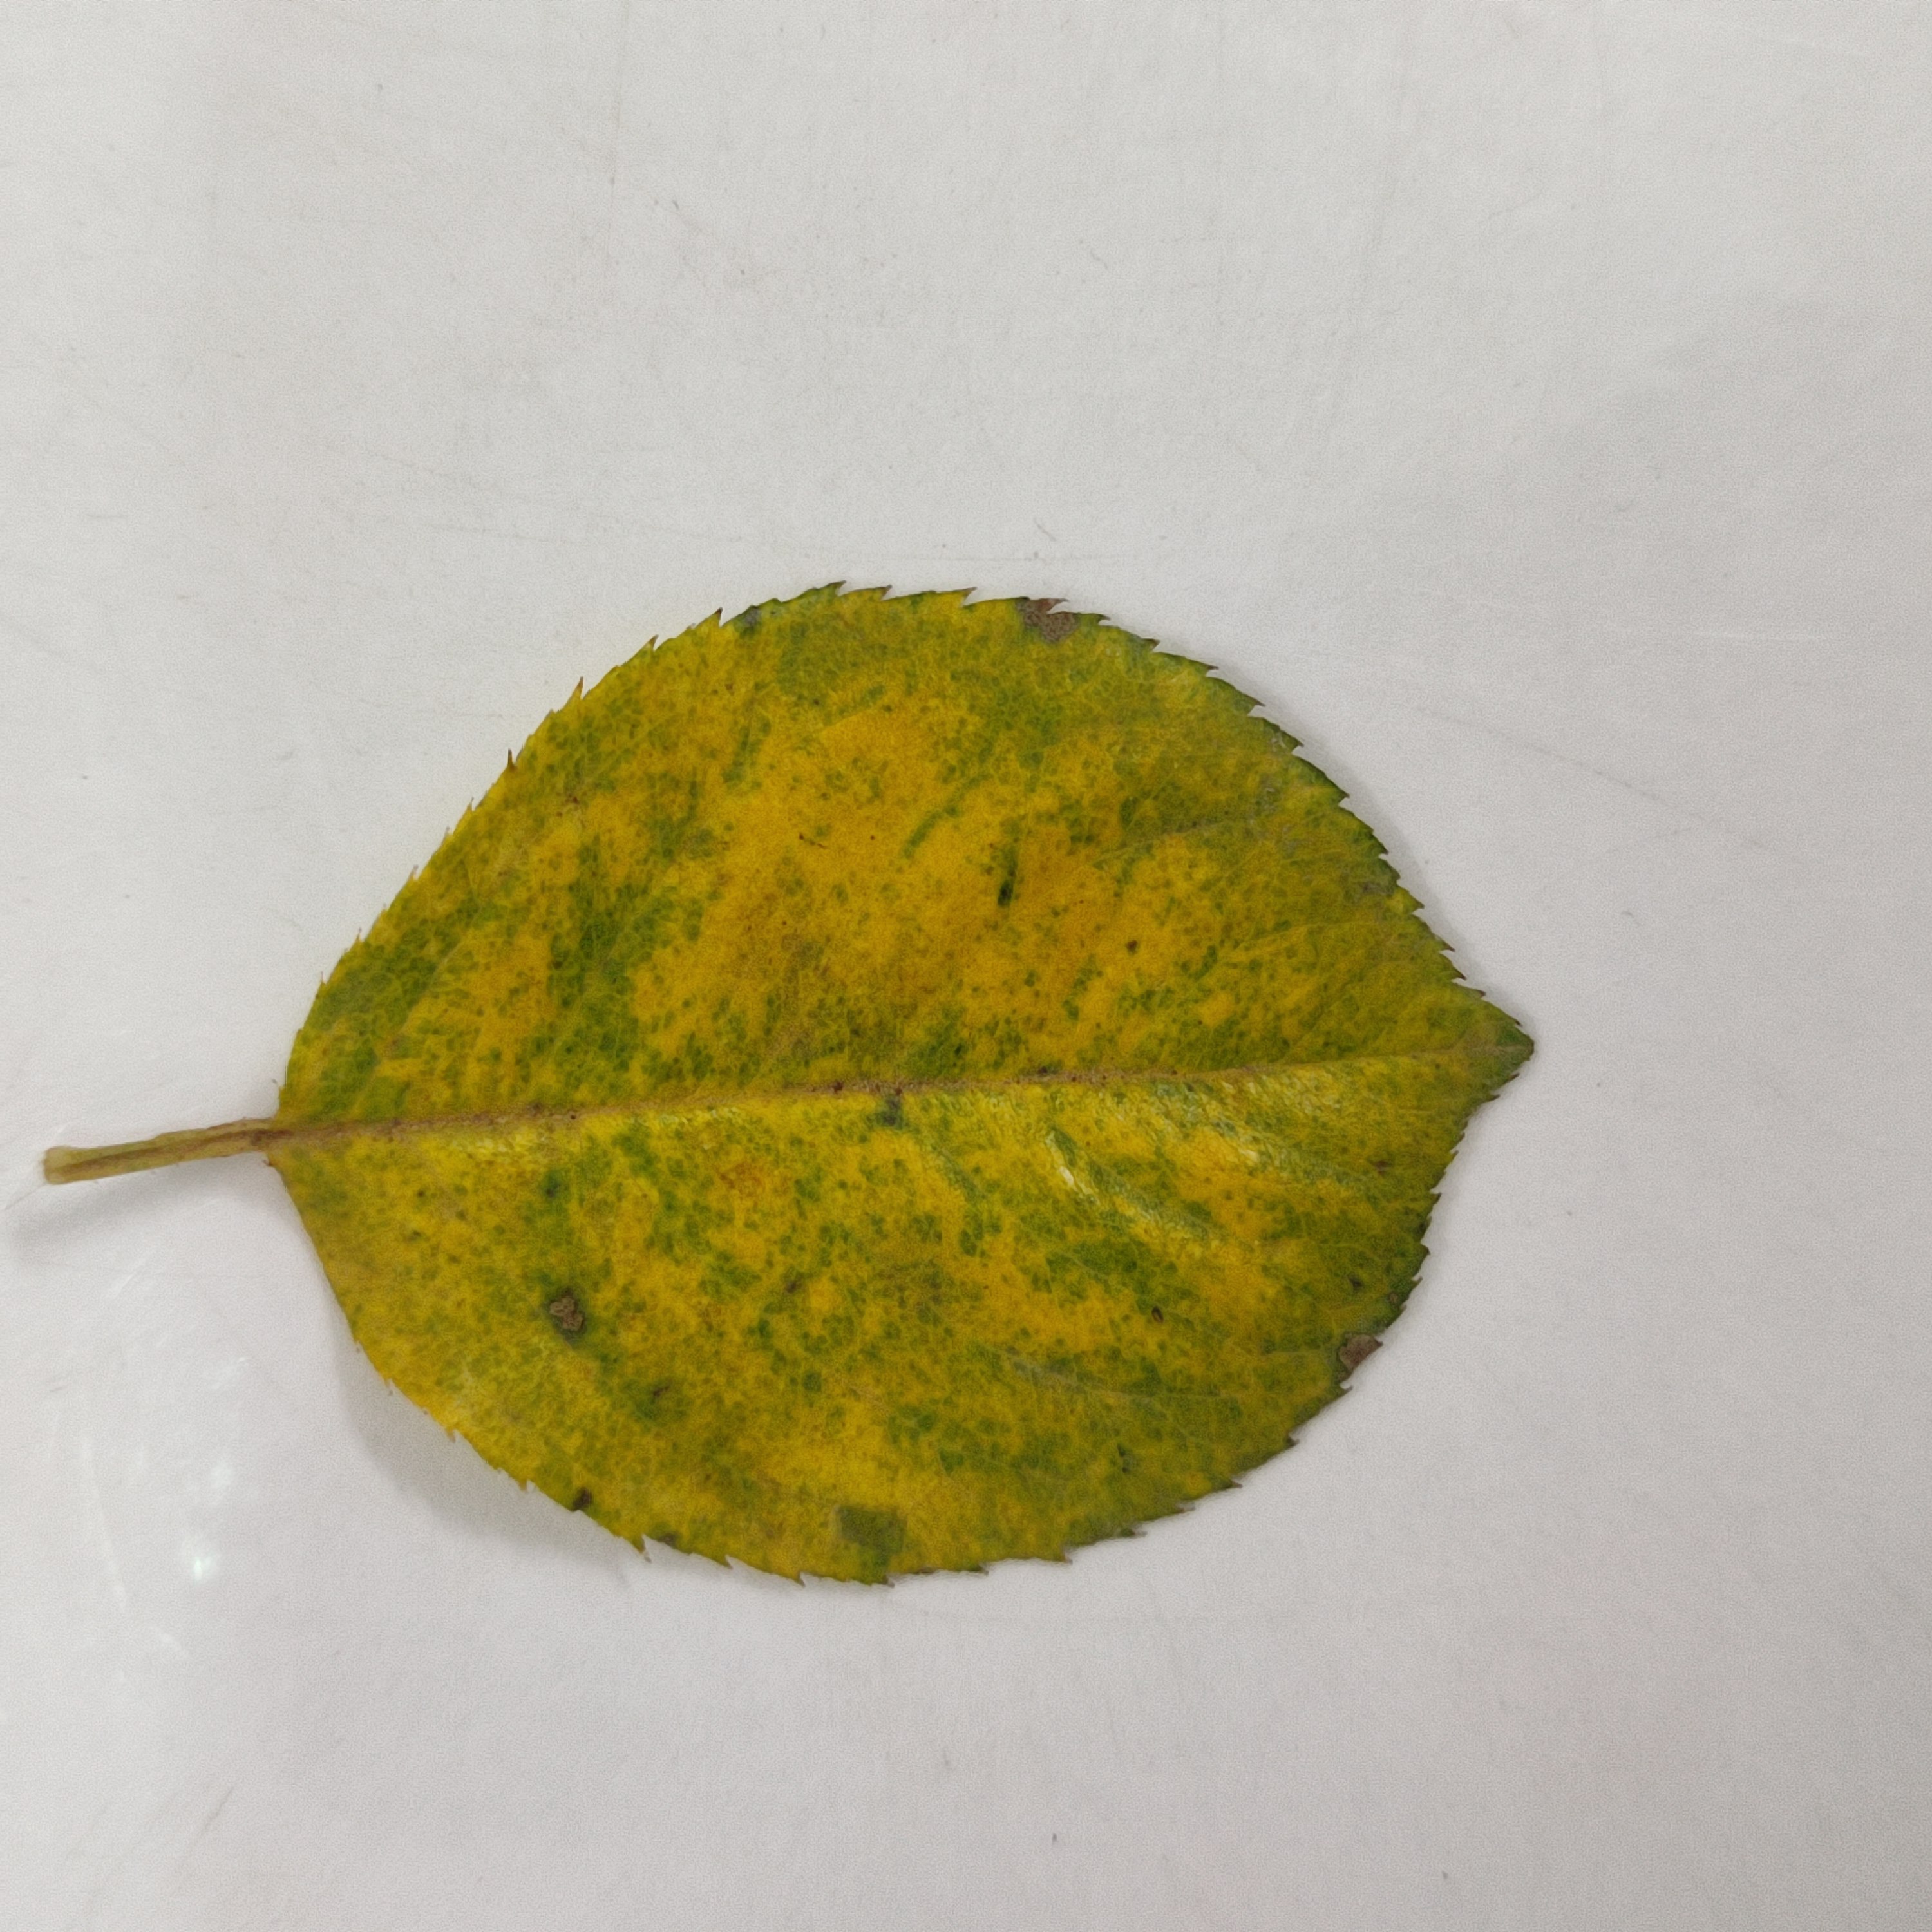
Label: Yellow Mosaic Virus